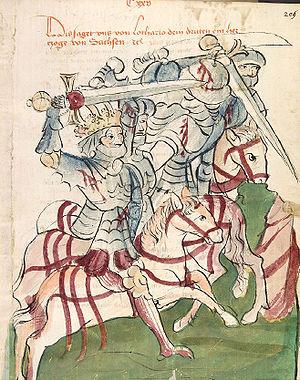
Lothaire II ou III du Saint Empire ou de Supplinbourg, duc de Saxe, est élu roi des Romains le 24 mai 1125, puis est couronné empereur du Saint-Empire romain germanique le 4 juin 1133. Son règne est troublé par Frédéric II, duc de Souabe, candidat malheureux au trône, et le frère de ce dernier, Conrad III de Hohenstaufen.